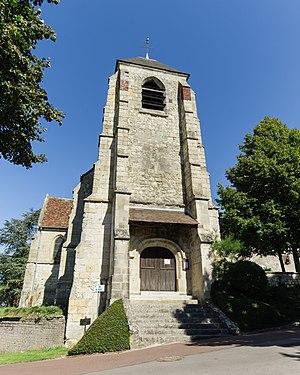
Église Notre-Dame de Lachelle This building is indexed in the Base Mérimée, a database of architectural heritage maintained by the French Ministry of Culture,
Cet article recense les monuments historiques de l'est de l'Oise, en région des Hauts-de-France, en France.
Lachelle est une commune française située dans le département de l'Oise, en région Hauts-de-France.